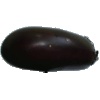
Label: Eggplant 1